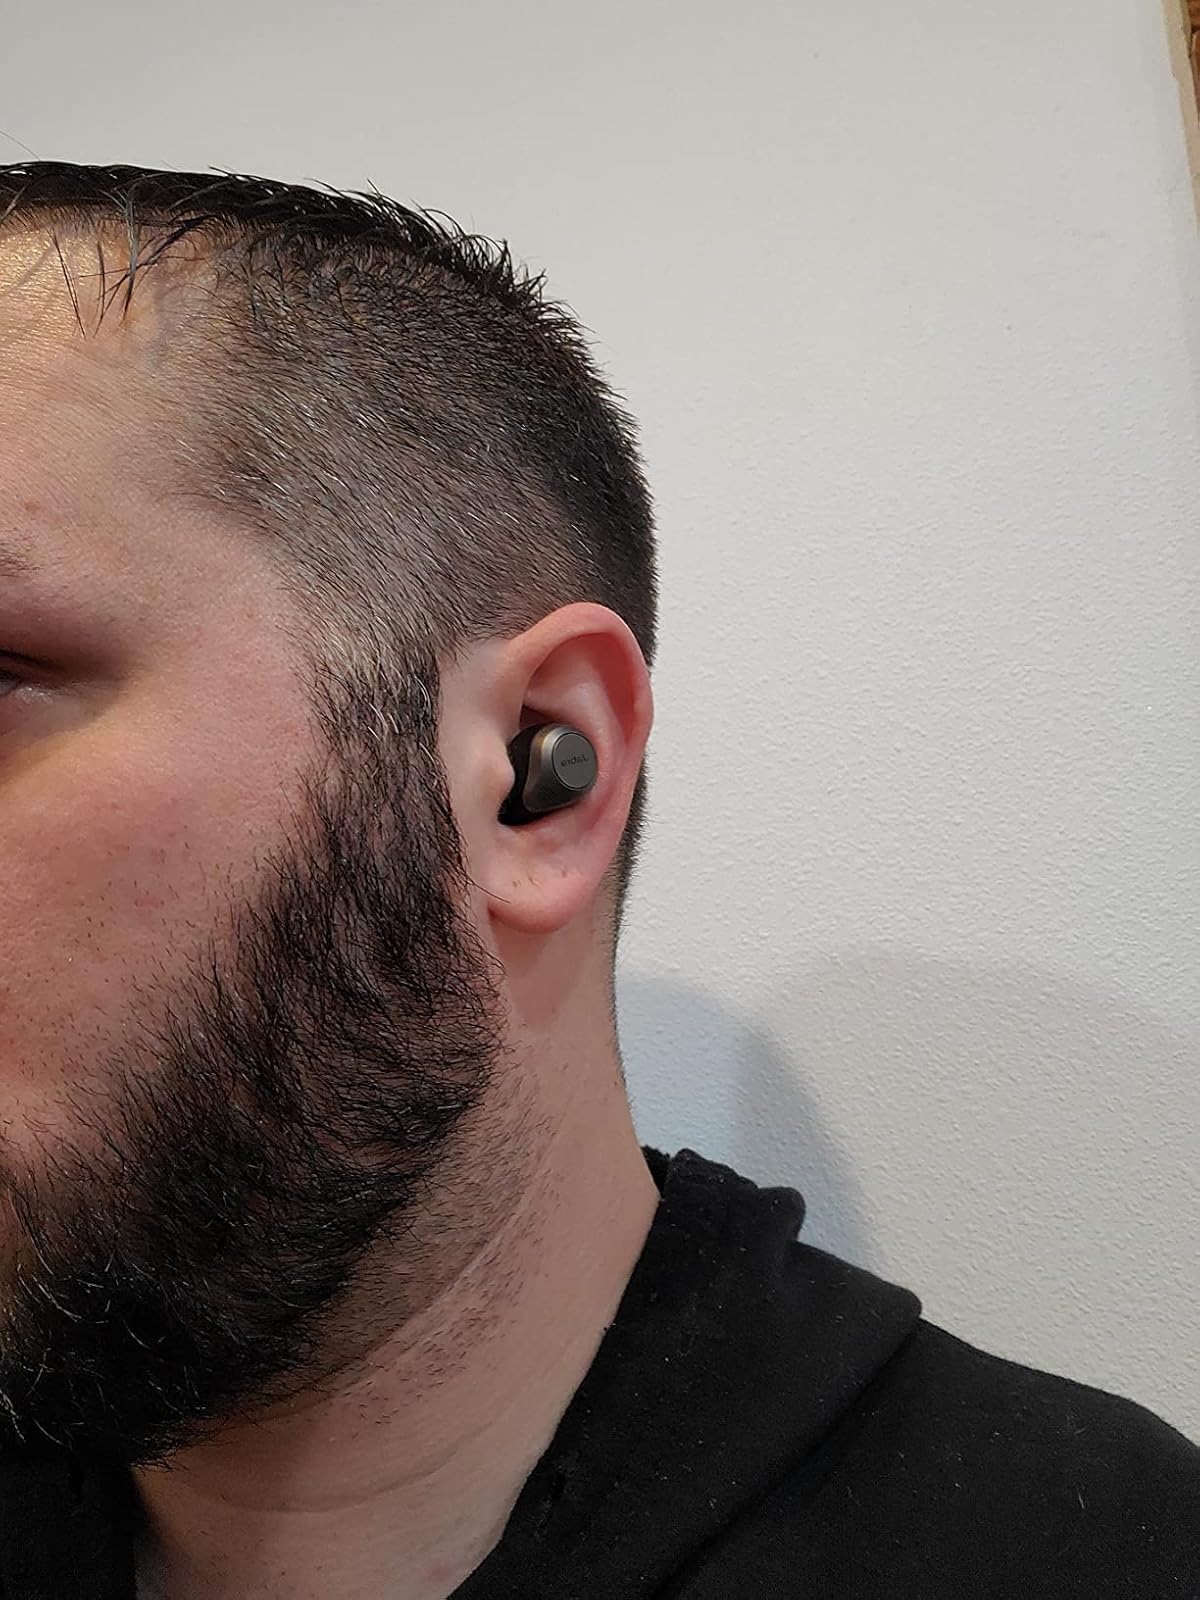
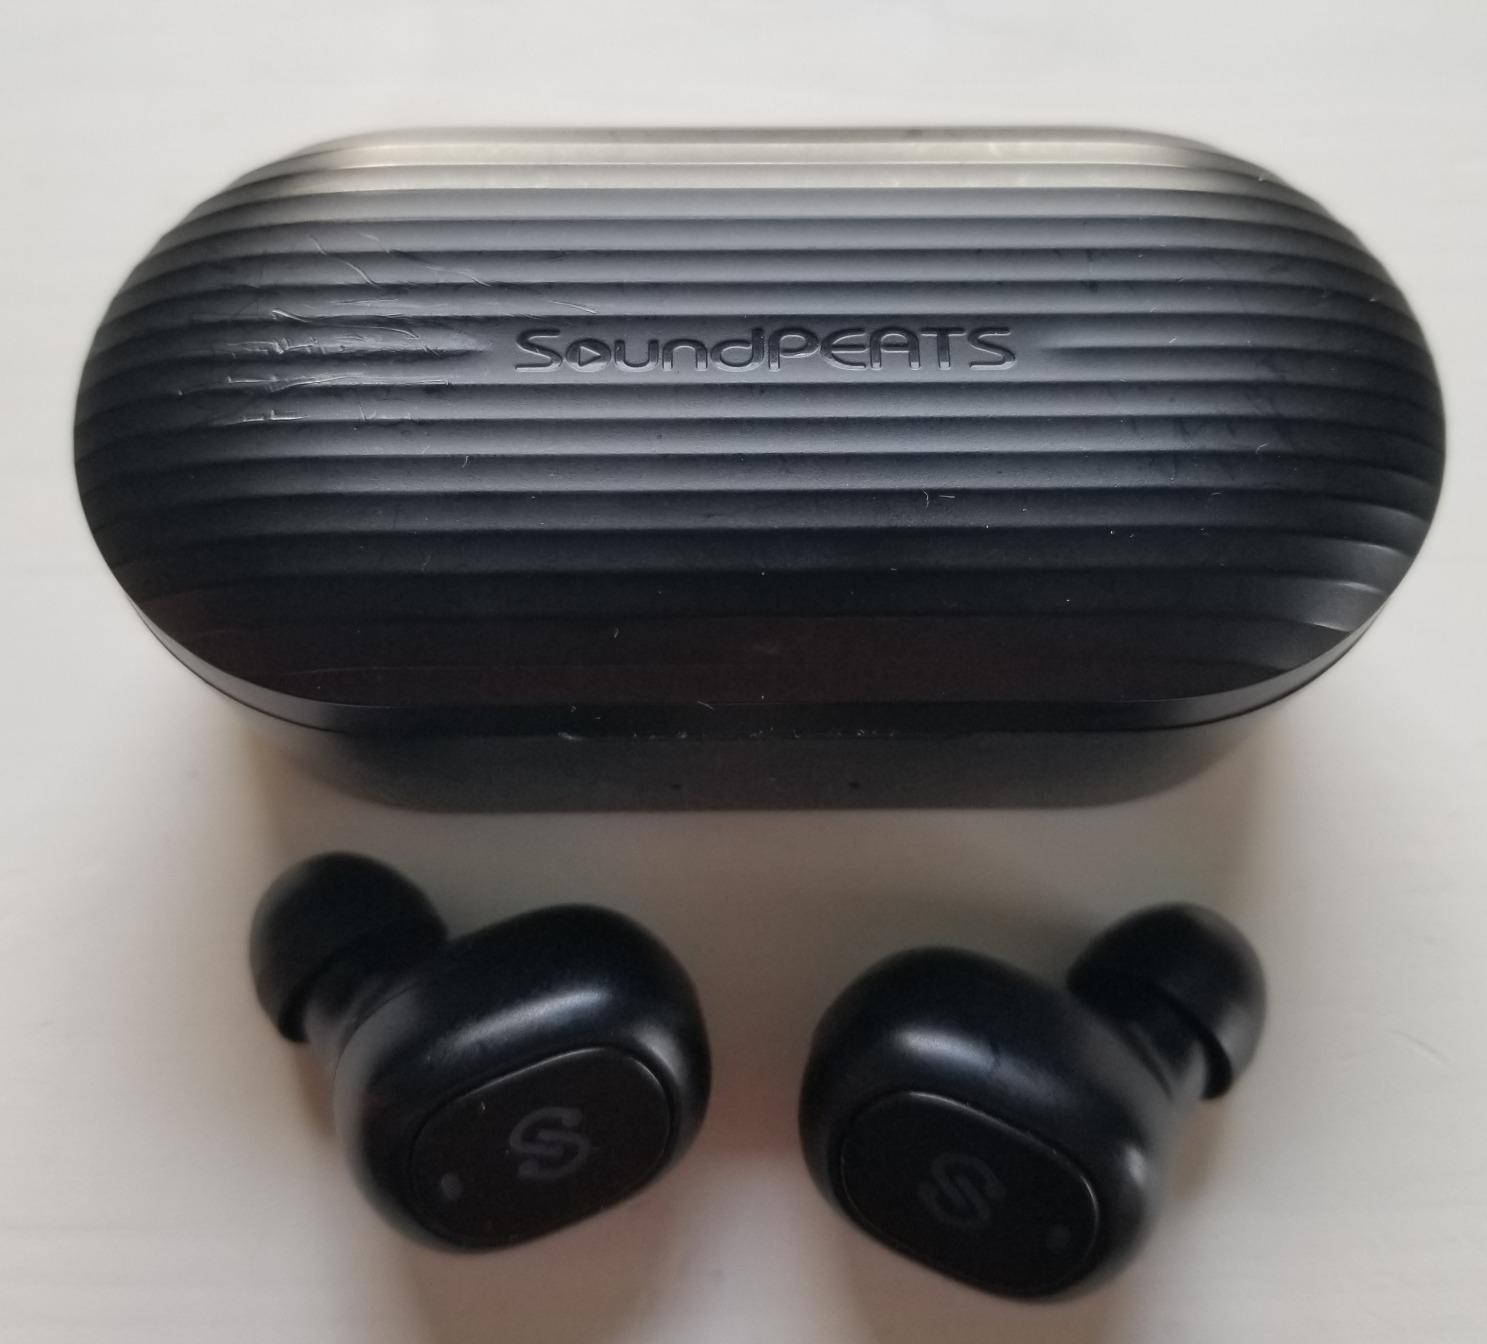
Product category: earbuds
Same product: no